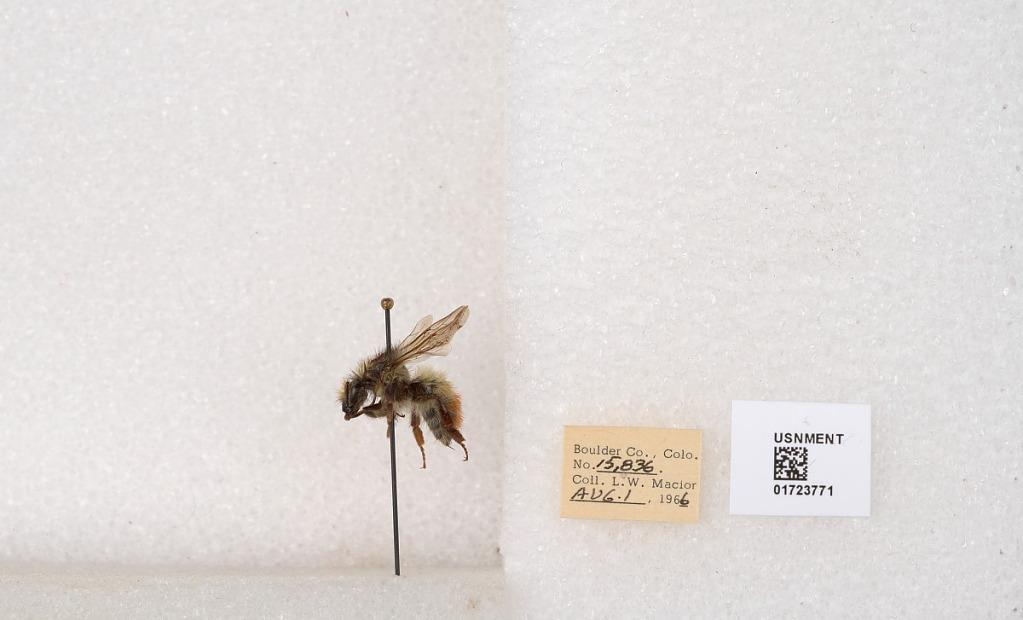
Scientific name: Bombus flavifrons Cresson
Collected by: L. Macior
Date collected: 1966-8-1
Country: United States
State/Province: Colorado
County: Boulder
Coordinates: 40.0925, -105.358